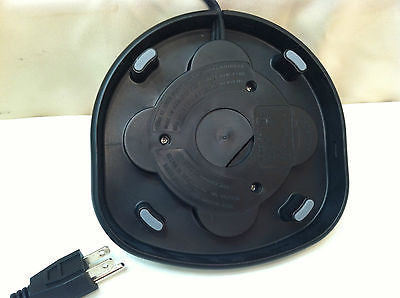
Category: kettle